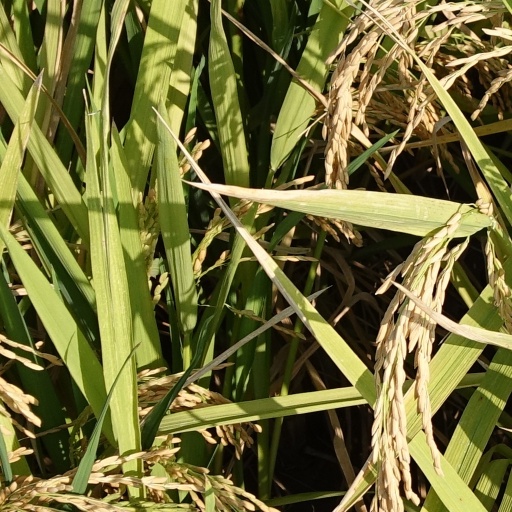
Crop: rice